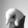
ASL letter: Q